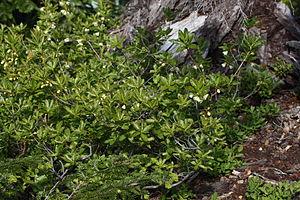
Le parc national des North Cascades est un parc national américain situé dans le nord de l'État de Washington, aux États-Unis.